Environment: real
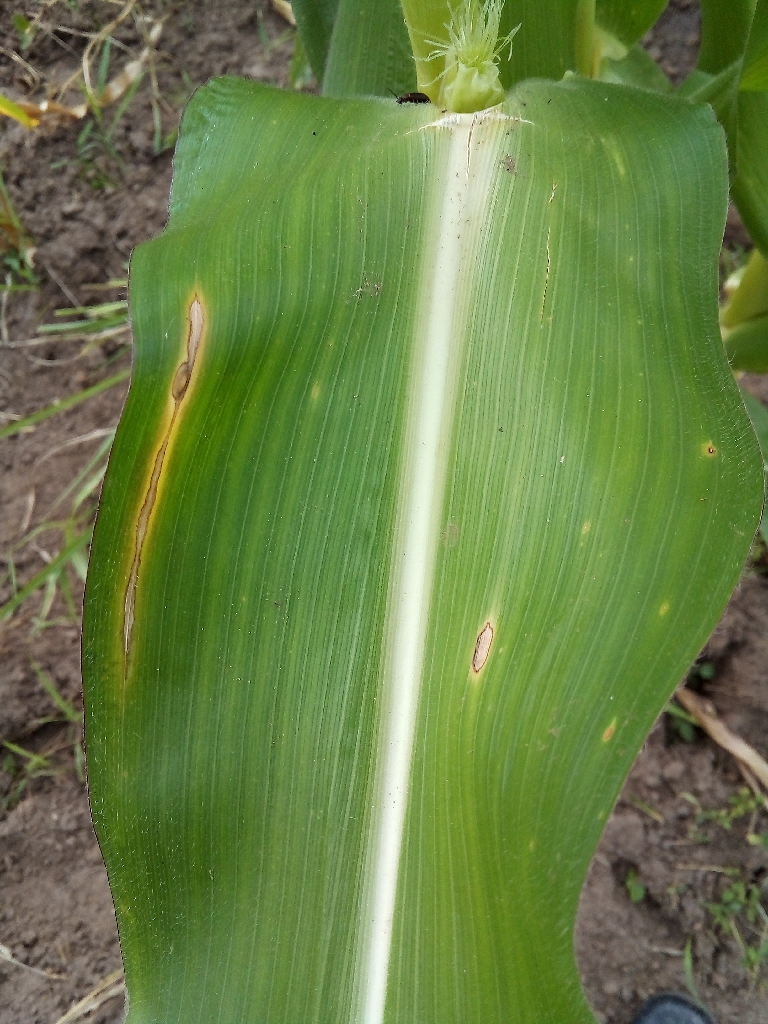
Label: northern_corn_leaf_blight